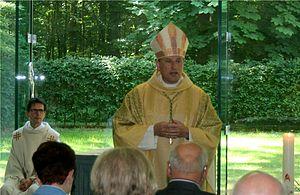
Wilfried Theising, né le 20 septembre 1962 à Wettringen, est un prélat catholique allemand, évêque auxiliaire de Münster depuis 2010.